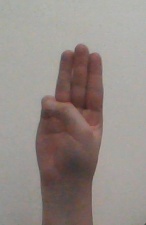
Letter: thaa